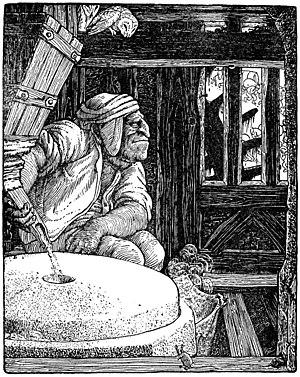
Le Voyage de Máel Dúin est un récit légendaire de voyage, composé en vieil irlandais vers la fin du Xᵉ siècle. Máel Dúin est le fils d'Ailill le guerrier, dont l'assassinat ouvre le récit.